Telephone

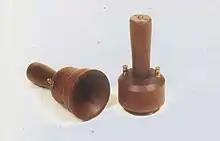
Replica of the "telettrofono" at Museo Nazionale Scienza e Tecnologia Leonardo da Vinci of Milan, Italy, invented by Antonio Meucci and credited by several sources as the first telephone.

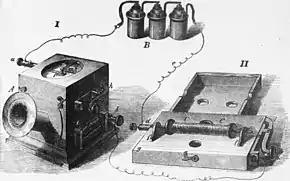
Reis's telephone, presented to the Physical Society of Frankfurt, Germany on 26 October 1861, first device called telephone

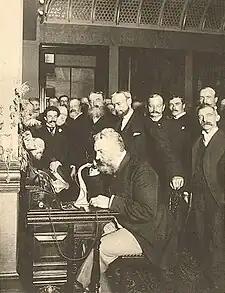
Bell placing the first New York to Chicago telephone call in 1892

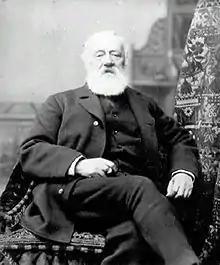
Antonio Meucci, 1849, developed a voice-communication apparatus that several sources credit as the first telephone.

Before the development of the electric telephone, the term "telephone" was applied to other inventions, and not all early researchers of the electrical device used the term. Perhaps the earliest use of the word for a communications system was the "telephon" created by Gottfried Huth in 1796. Huth proposed an alternative to the optical telegraph of Claude Chappe in which the operators in the signaling towers would shout to each other by means of what he called "speaking tubes", but would now be called giant megaphones. A communication device for sailing vessels, called "telephone", was invented by Captain John Taylor in 1844. This instrument used four air horns to communicate with vessels in foggy weather.